District Council of Kondoparinga

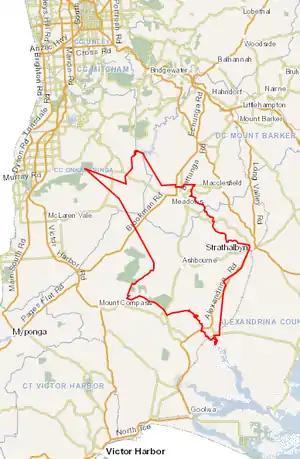
Approximate bounds of the Kondoparinga district in 1853, shown on a present-day road map with relation to Adelaide, to the north, and Victor Harbor, to the south

At its establishment, the council area comprised the Hundred of Kondoparinga as well as a central portion of the Hundred of Kuitpo.